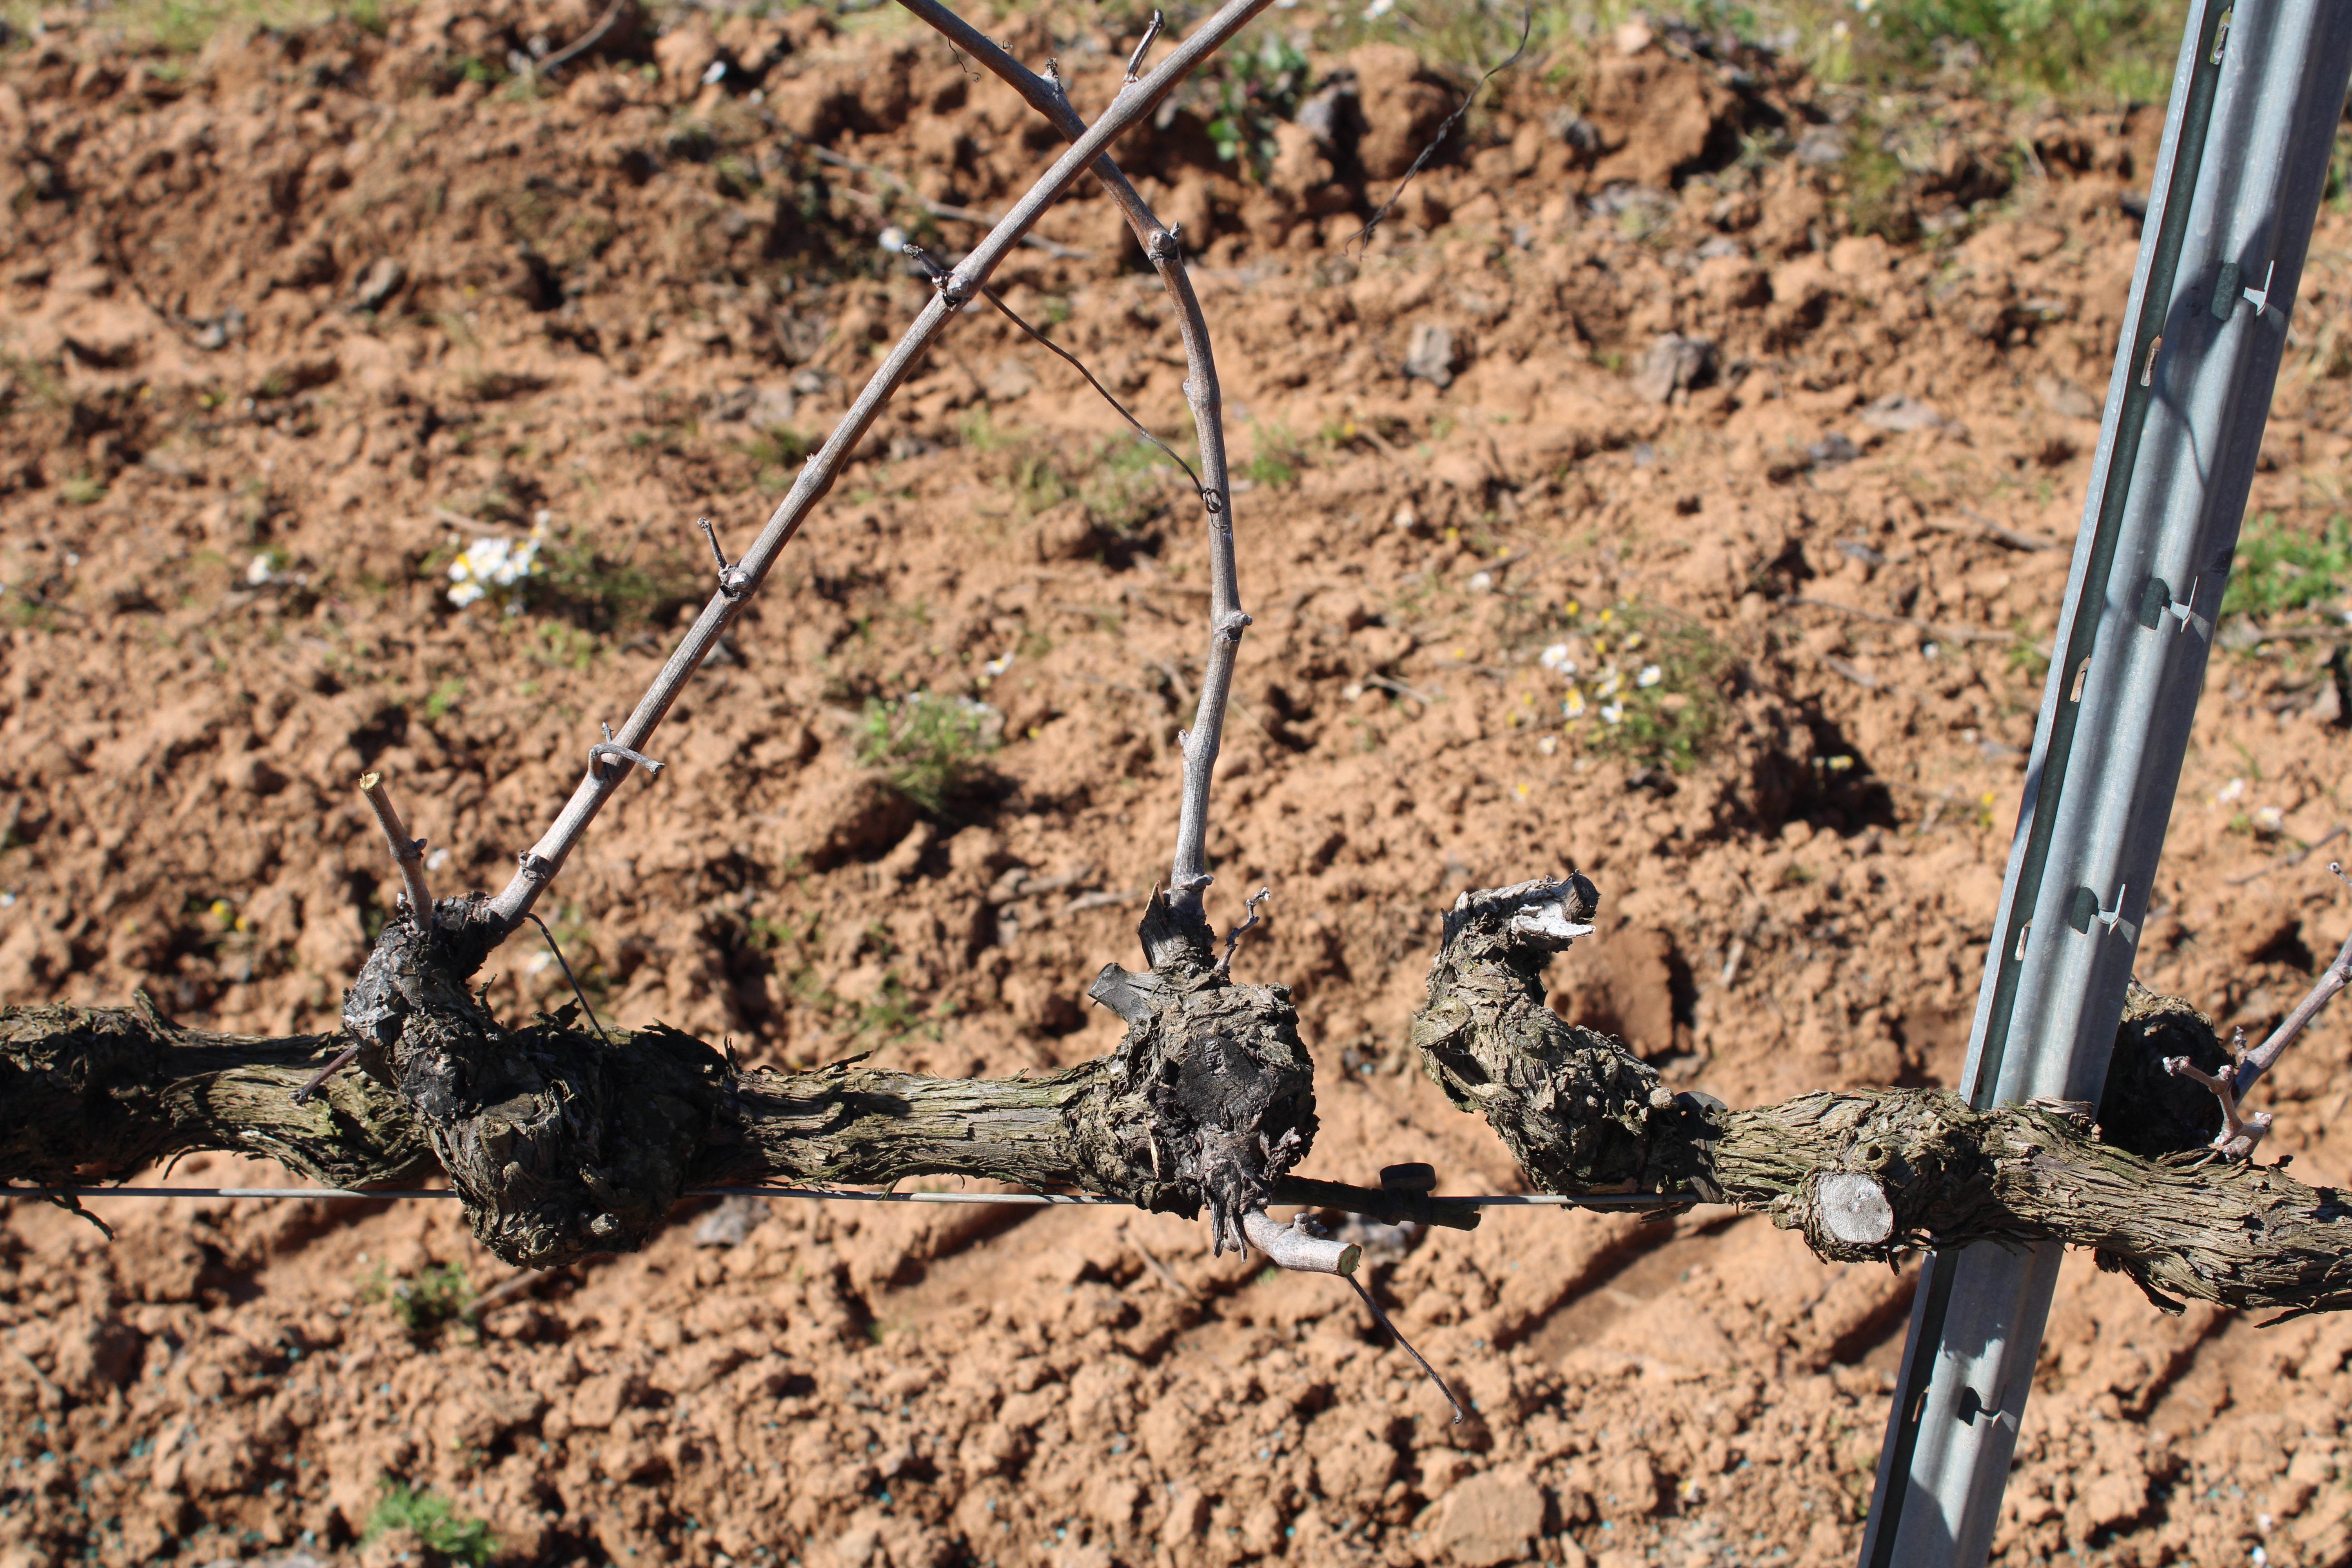
Unpruned shoots: 4
Pruned shoots: 2
Trunks: 2